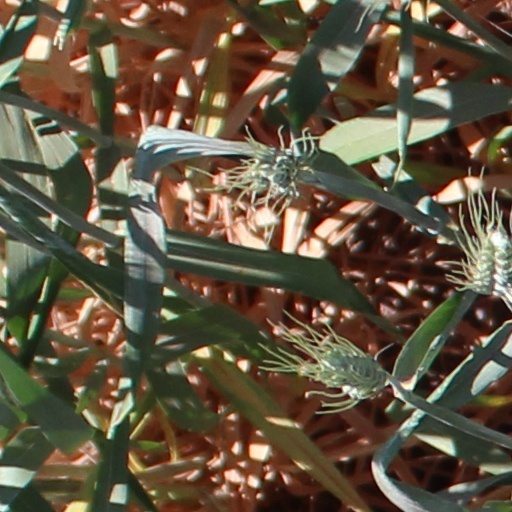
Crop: wheat